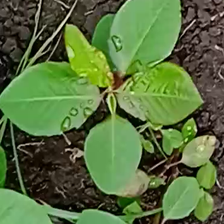
Weed species: Moti_dudhi(Euphorbia_geneculata_L)